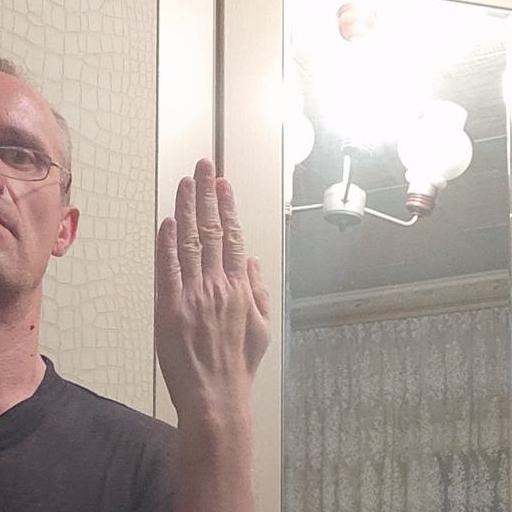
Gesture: stop_inverted